Mona Darkfeather

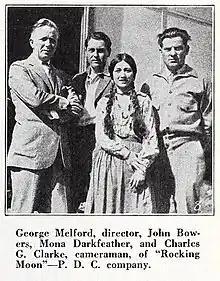
"Exhibitor's Herald", 1927

Darkfeather and Montgomery divorced in 1928. In late 1928, Darkfeather married banker and financer Alfred Wessling until their divorce in 1935. On December 23, 1937, Montgomery and Darkfeather remarried after nine years of separation and remained married until Montgomery's death in 1944.